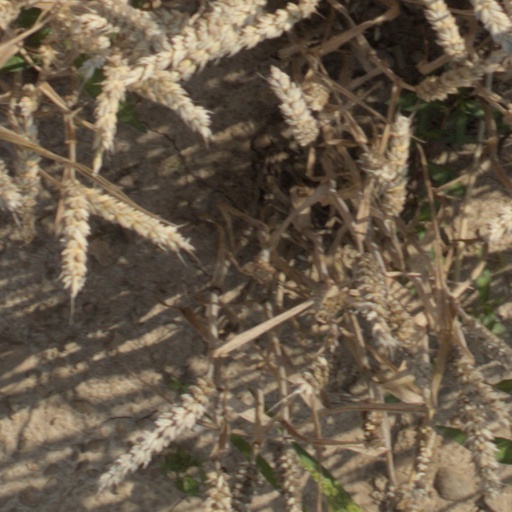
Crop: wheat